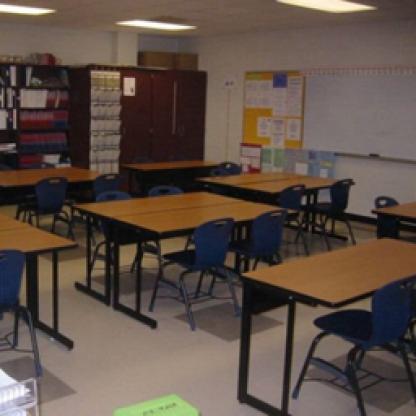
Scene: Indoor